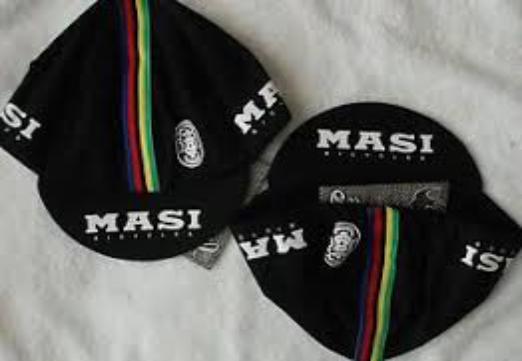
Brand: masi bicycles
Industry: Transportation